Shanta Kumar

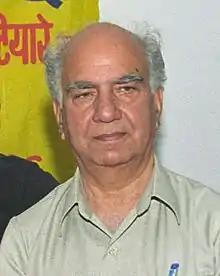
Kumar in 2006

Shanta Kumar Sharma (born 12 September 1934) is an Indian politician who was the 3rd Chief Minister of Himachal Pradesh and a Union Minister in the Government of India. He is a member of the Bharatiya Janata Party. He was elected to the 9th Lok Sabha from Kangra constituency in 1989. He was re-elected to the Lok Sabha in 1998, 1999 and 2014 from the same constituency. He has written a number of books. He is the first and only person not of a Rajput background who has served as the Chief Minister of Himachal Pradesh.